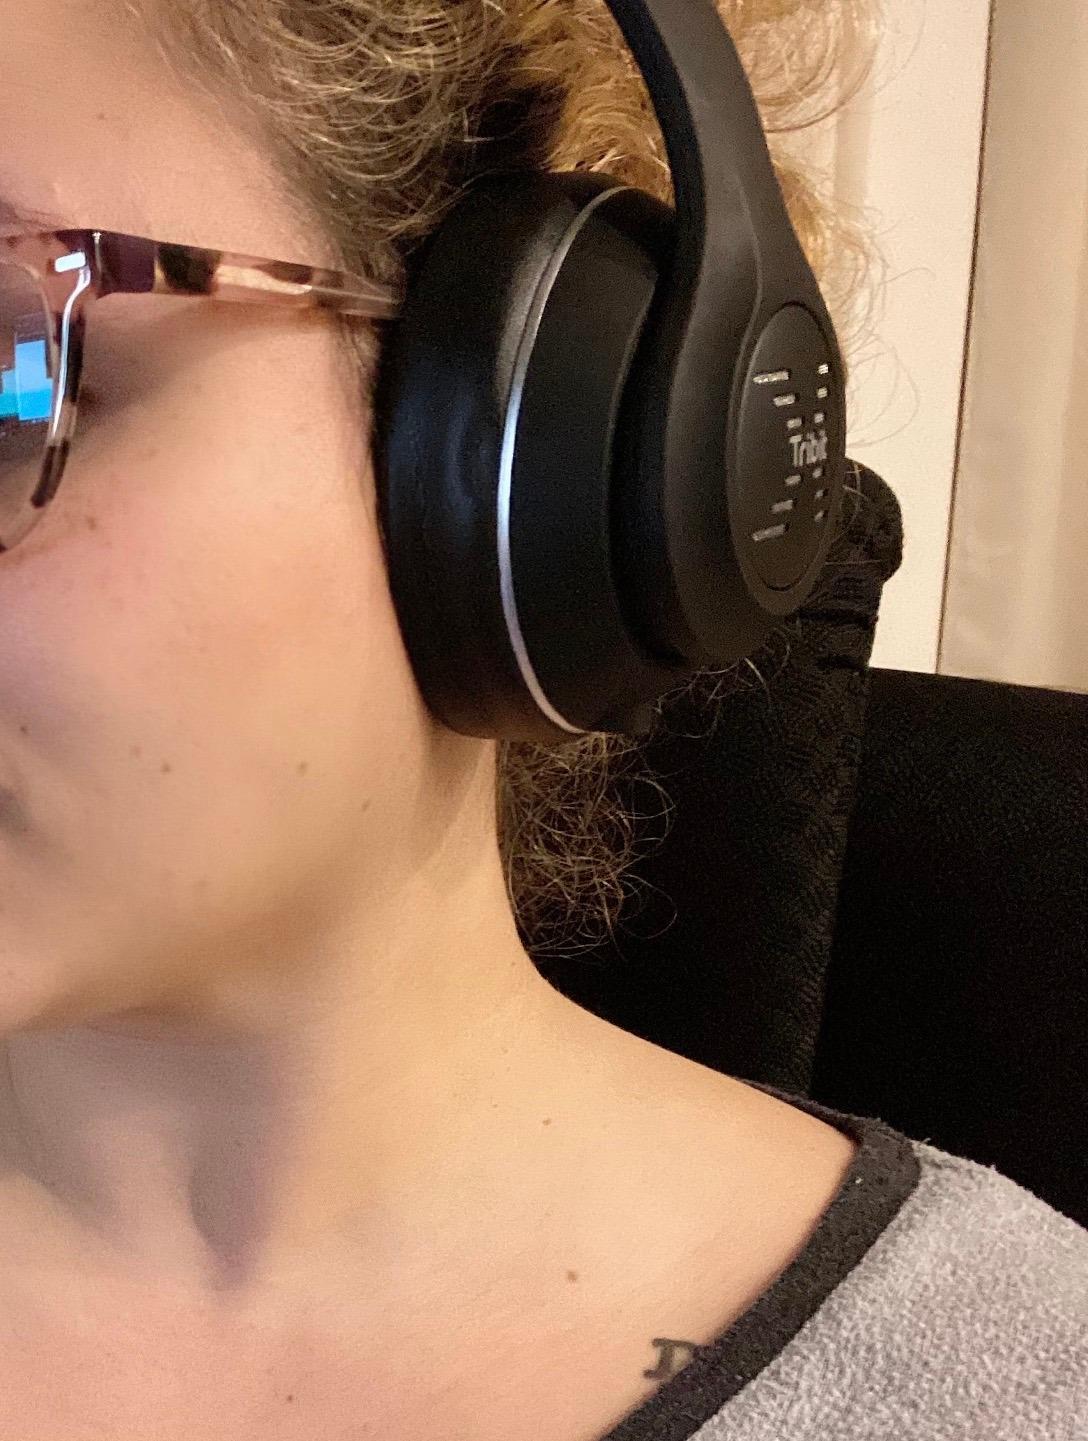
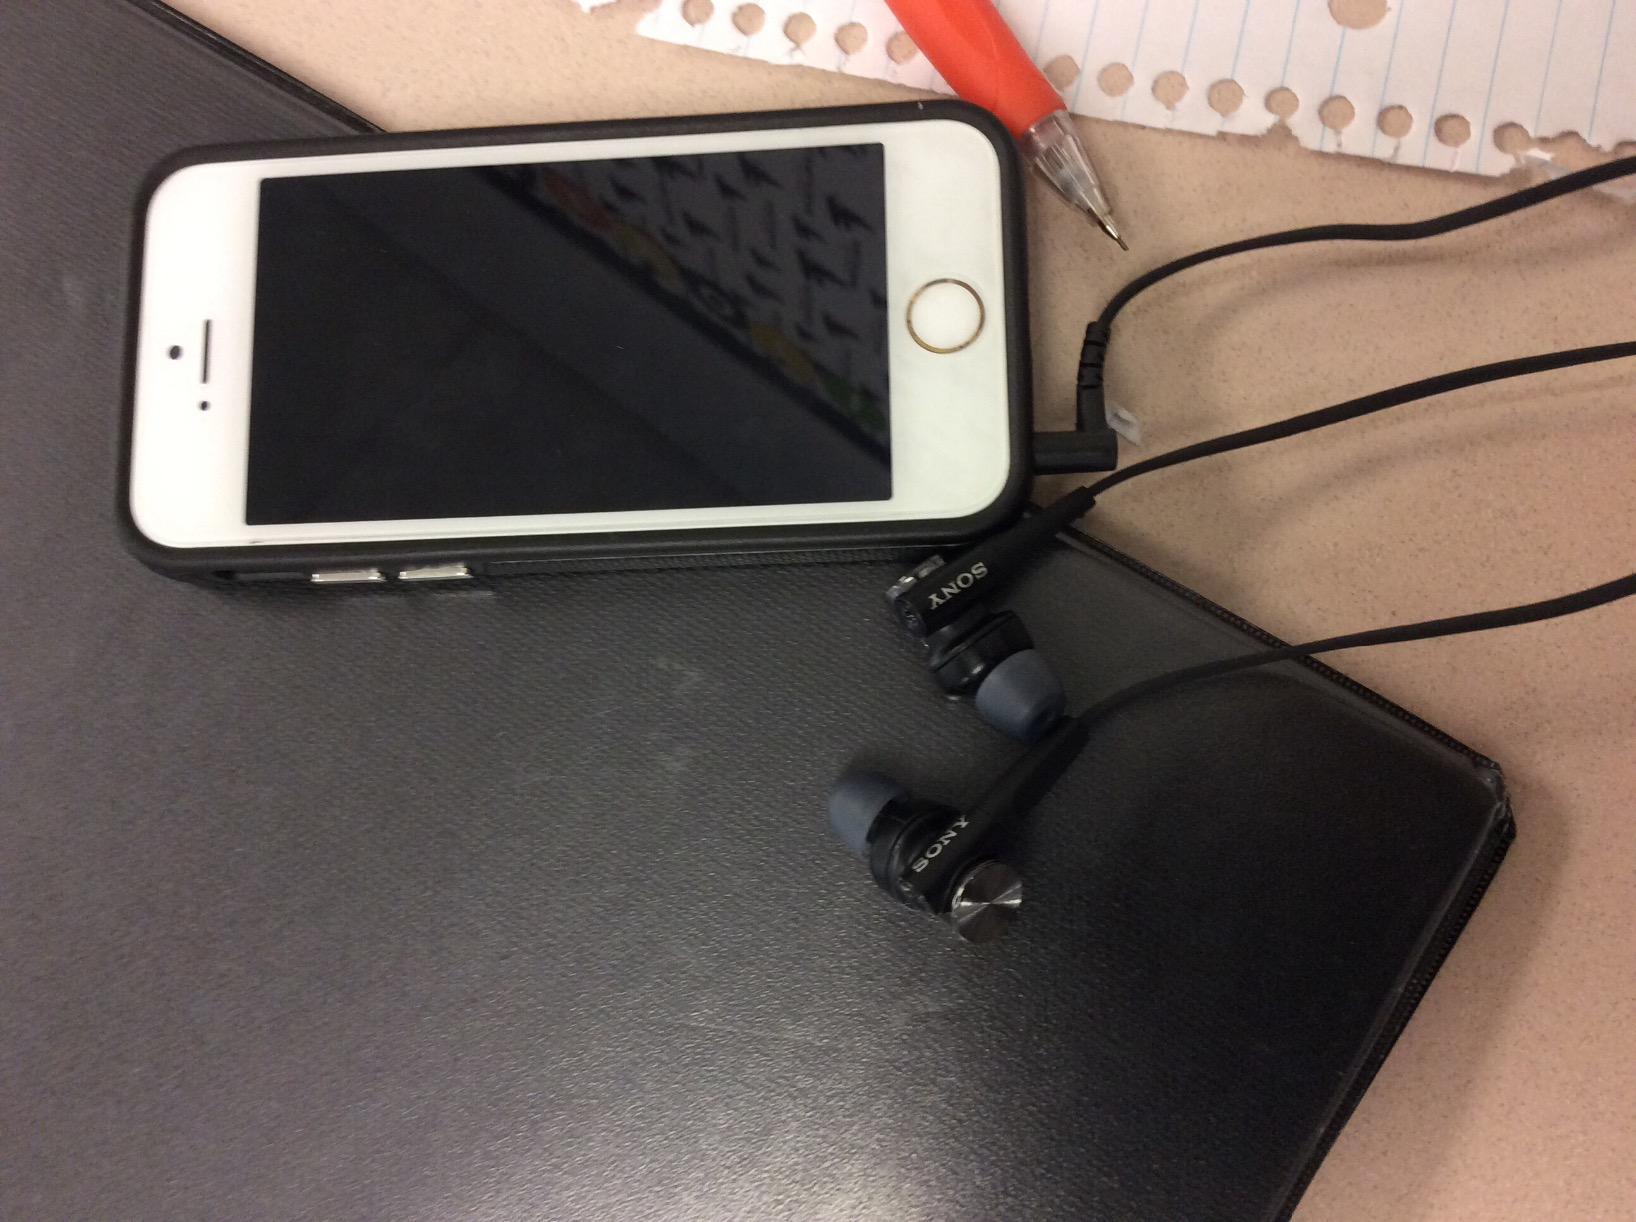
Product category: headphones
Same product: no